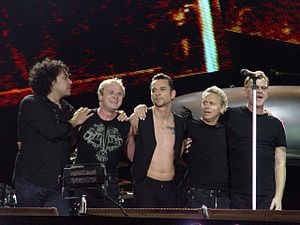
Depeche Mode
Depeche Mode ved koncert i 2006.